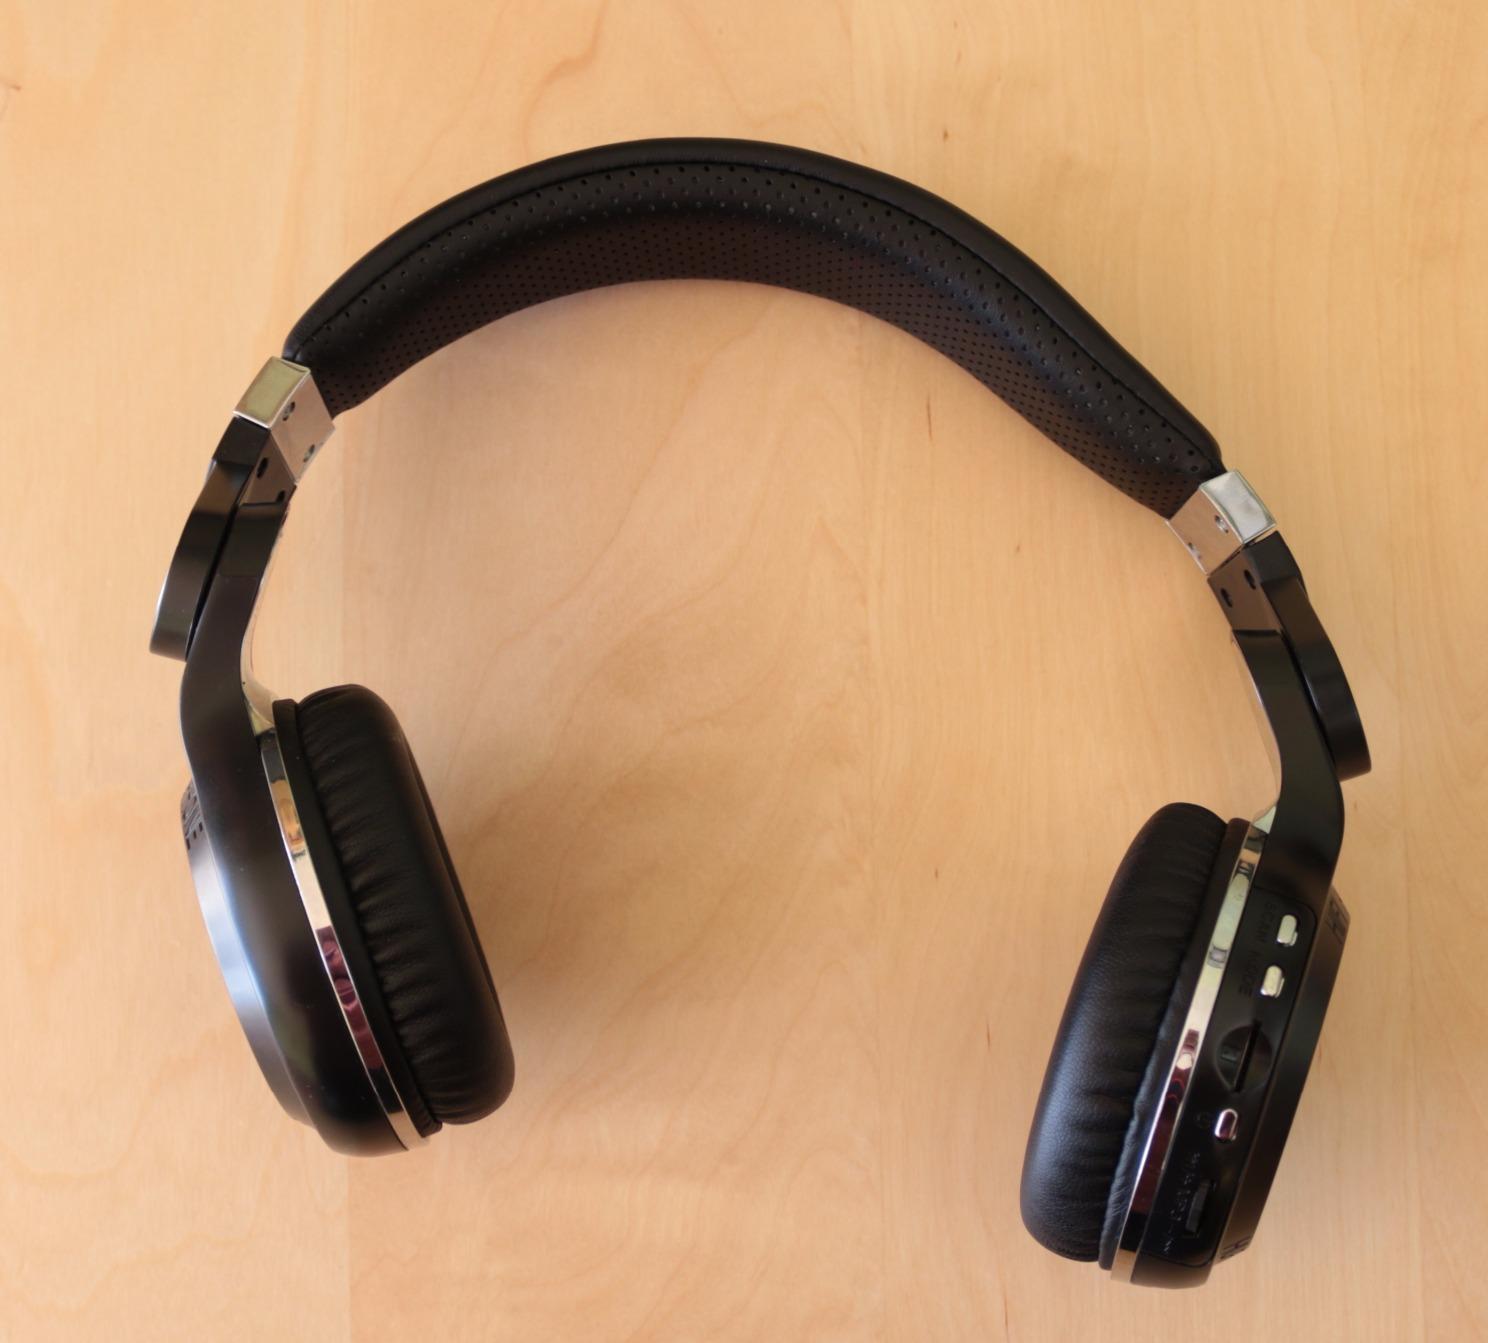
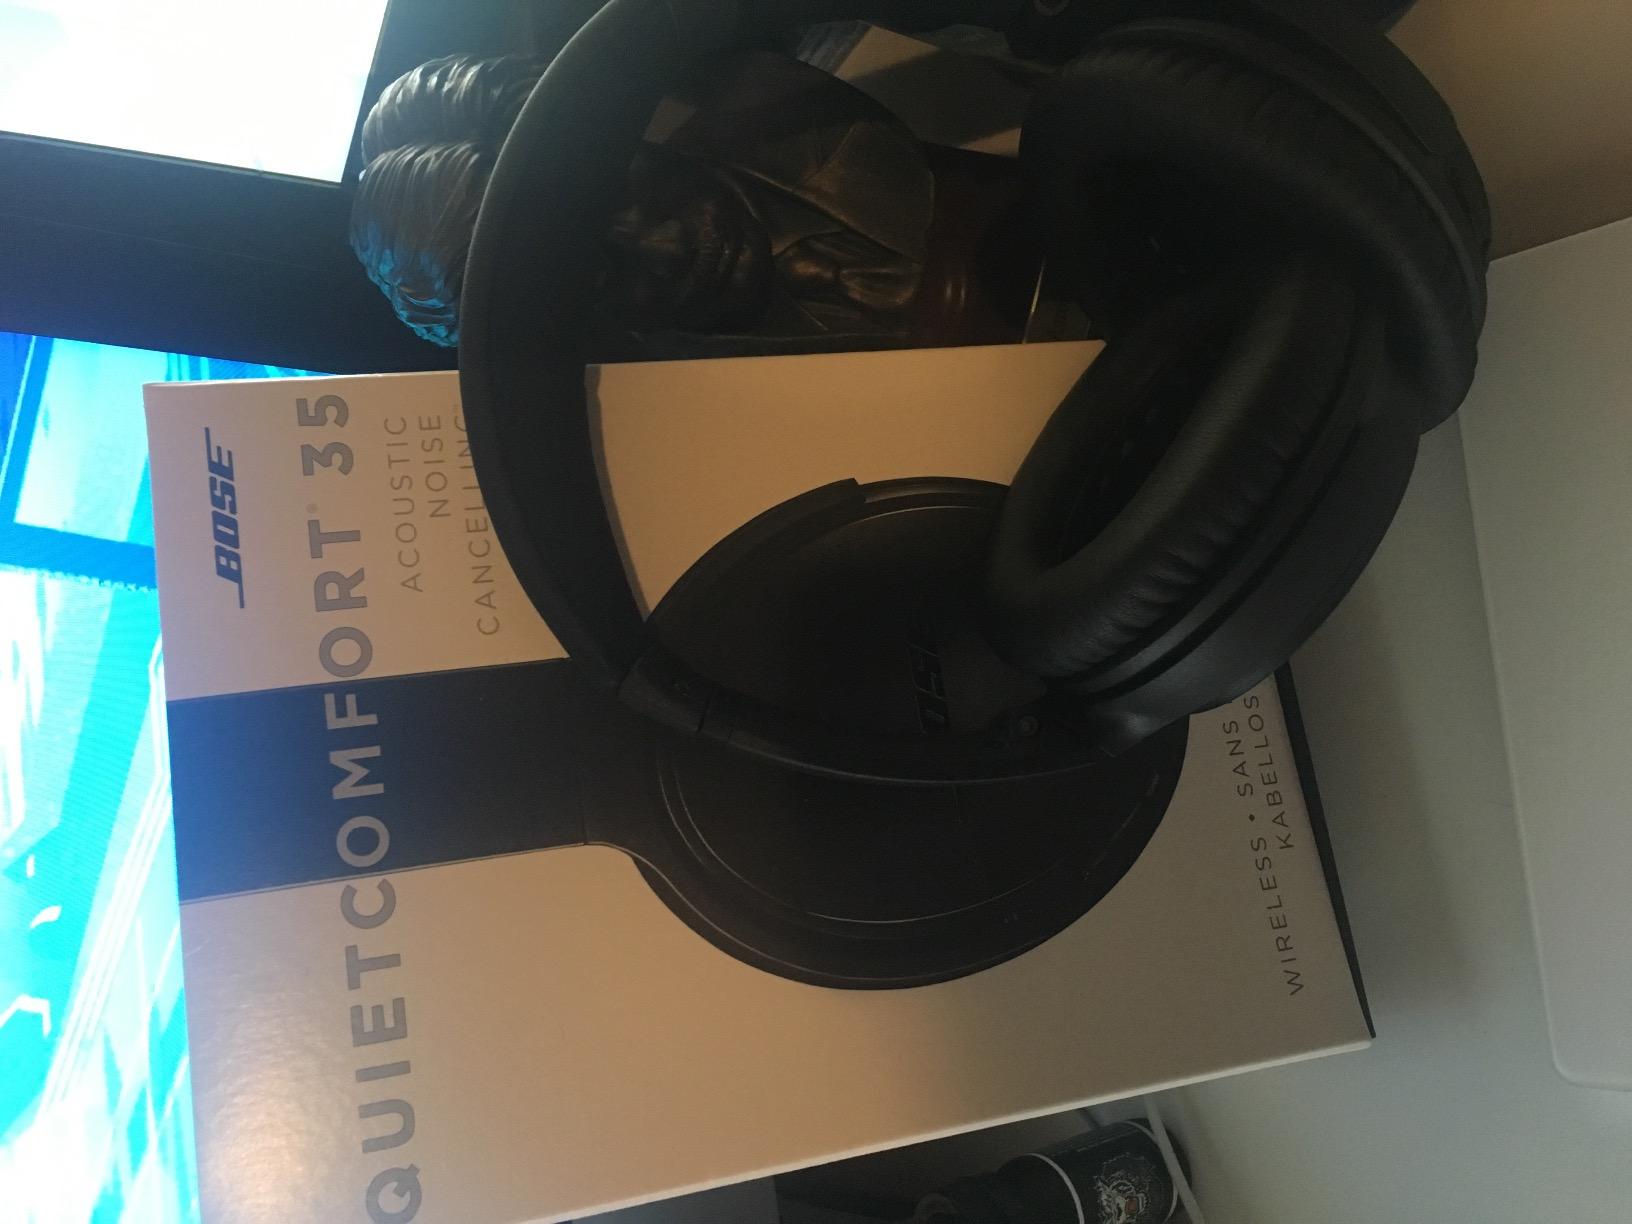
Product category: headphones
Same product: no